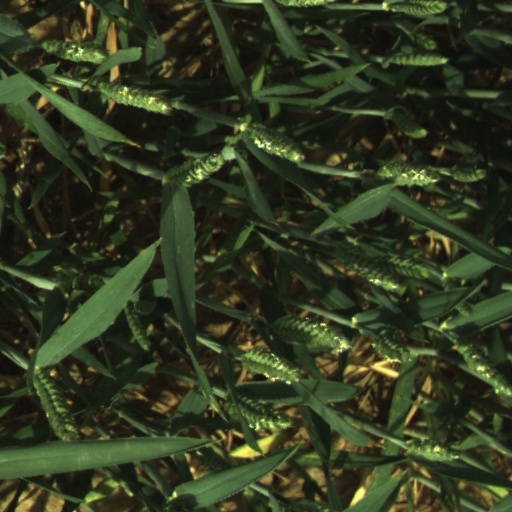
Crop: wheat